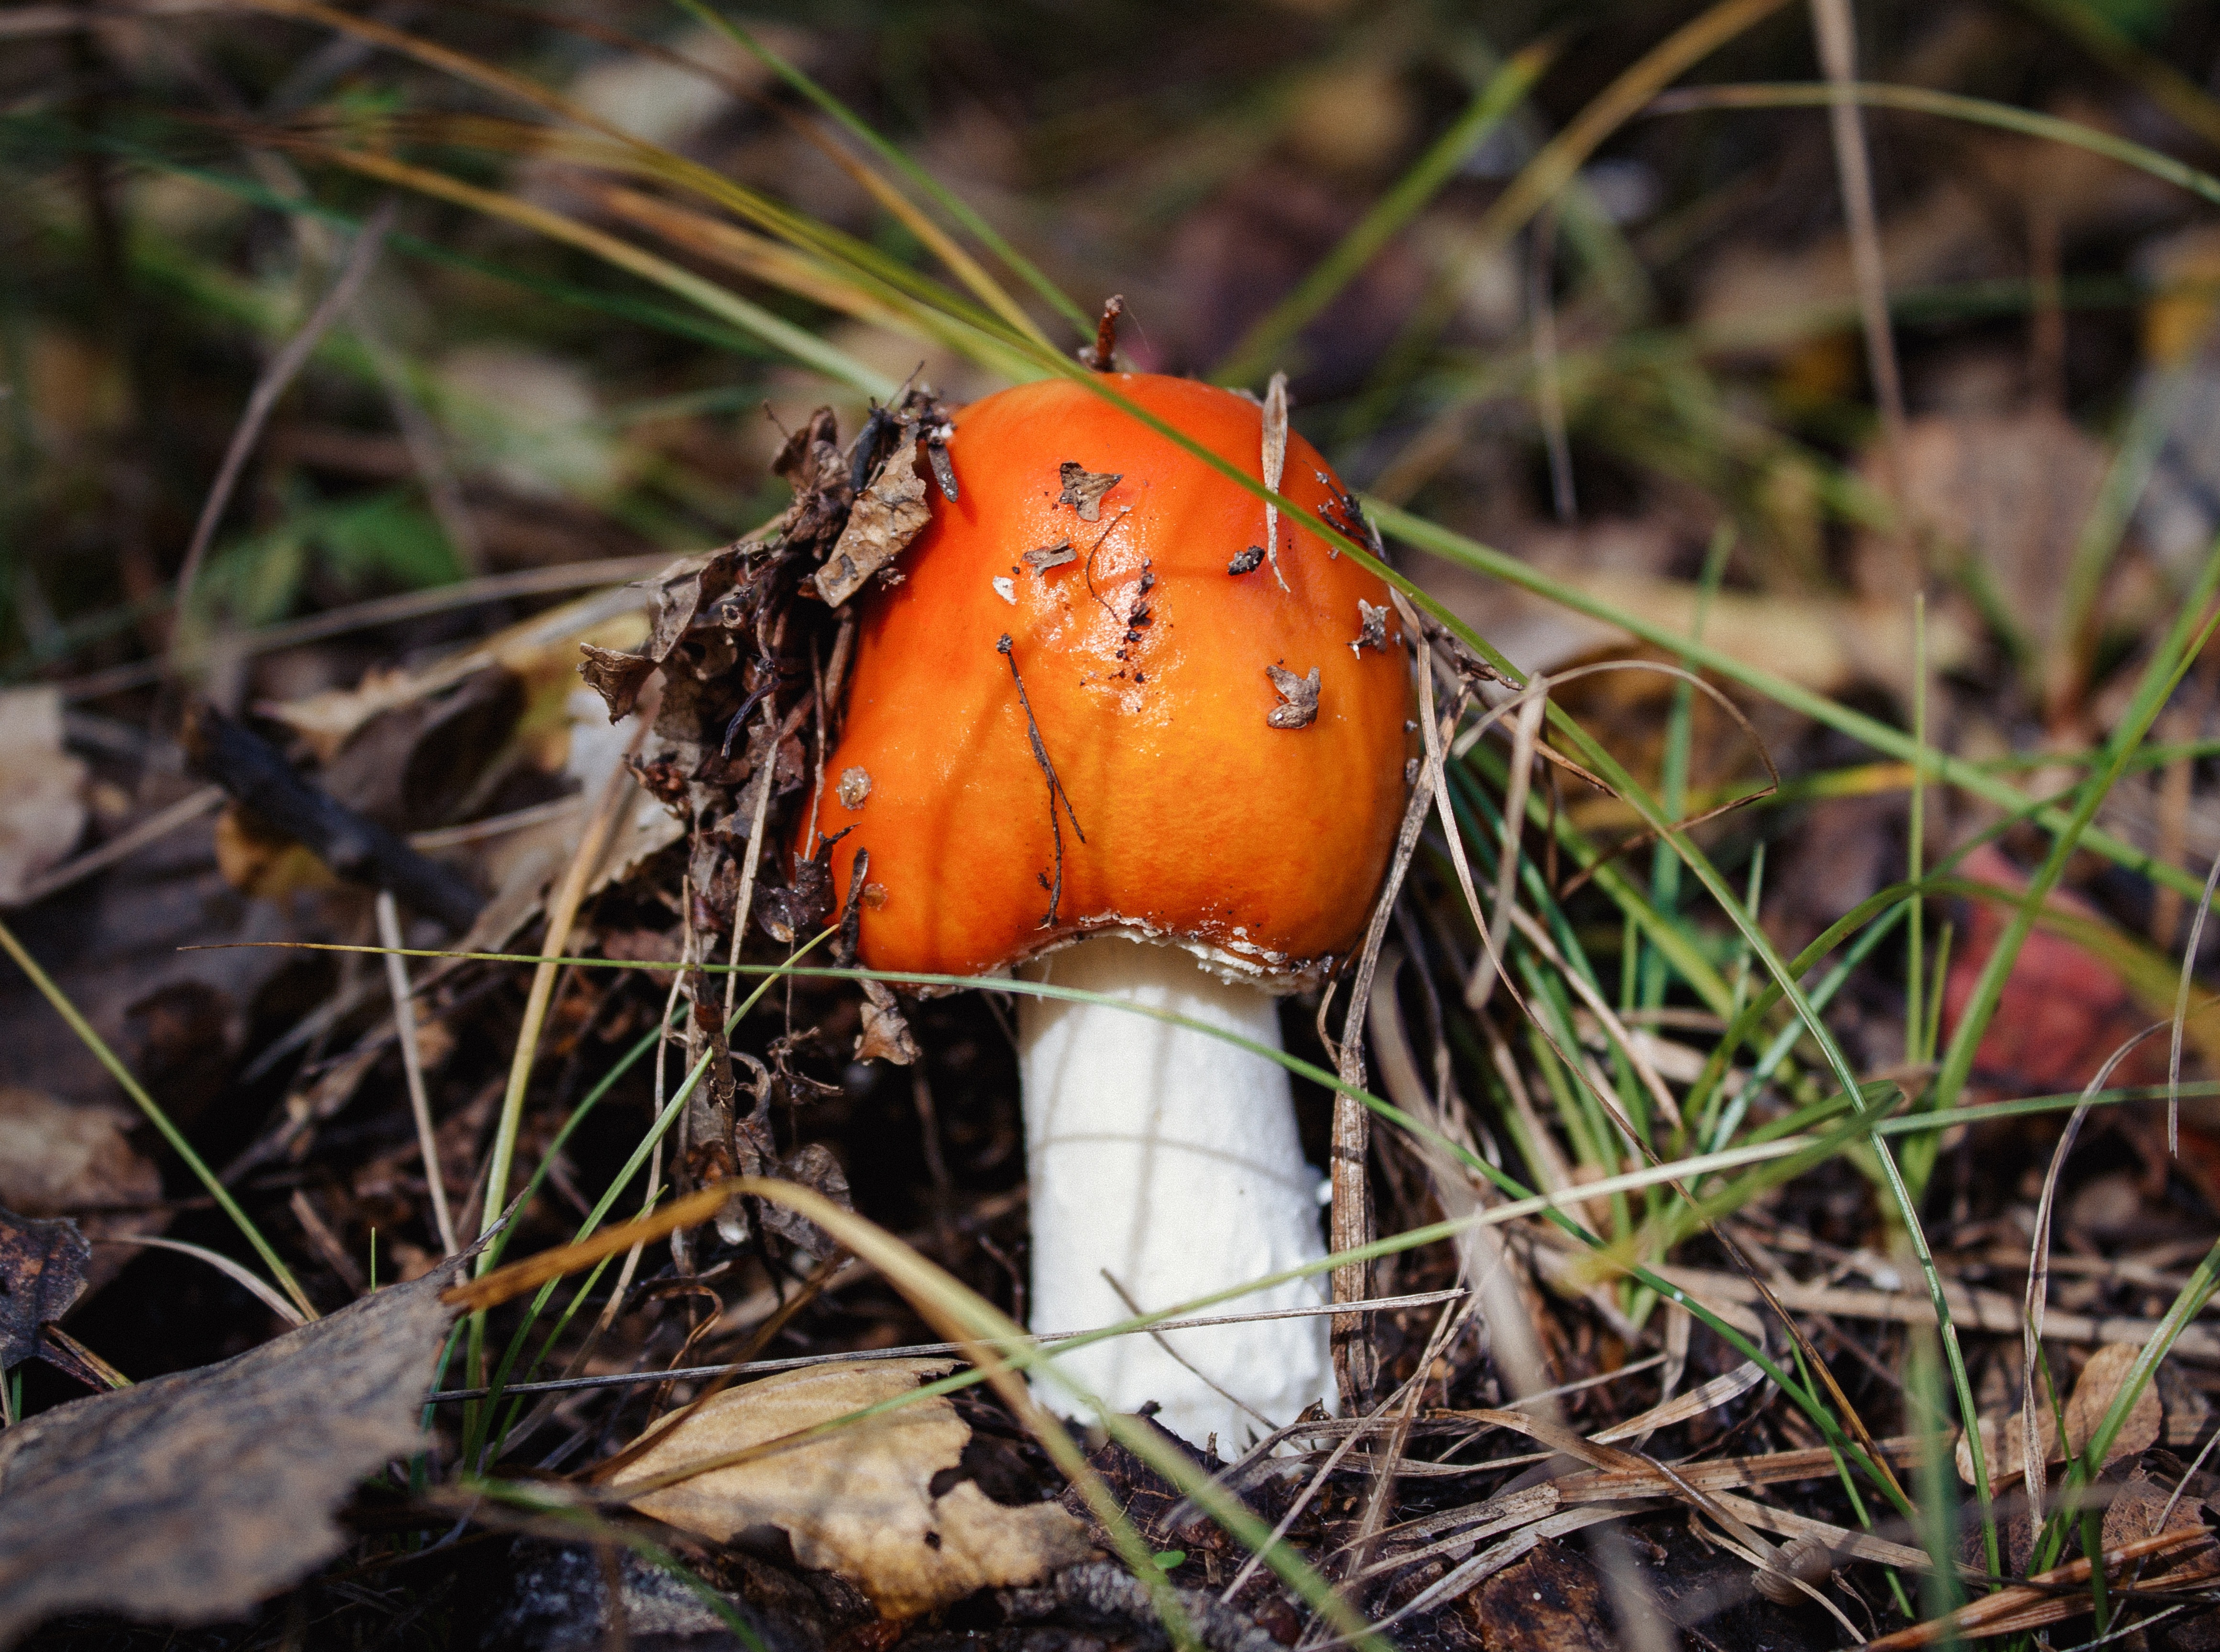
nature, forest, flower, produce, autumn, soil, mushroom, flora, fauna, close up, fungus, russia, woodland, agaric, bolete, macro photography, edible mushroom, agaricomycetes, penny bun